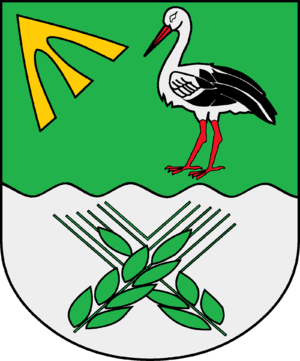
Klempau est une commune allemande du Schleswig-Holstein, située dans l'arrondissement du duché de Lauenbourg, à onze kilomètres au sud de Lübeck. Klempau est l'une des onze communes de l'Amt Berkenthin dont le siège est à Berkenthin.